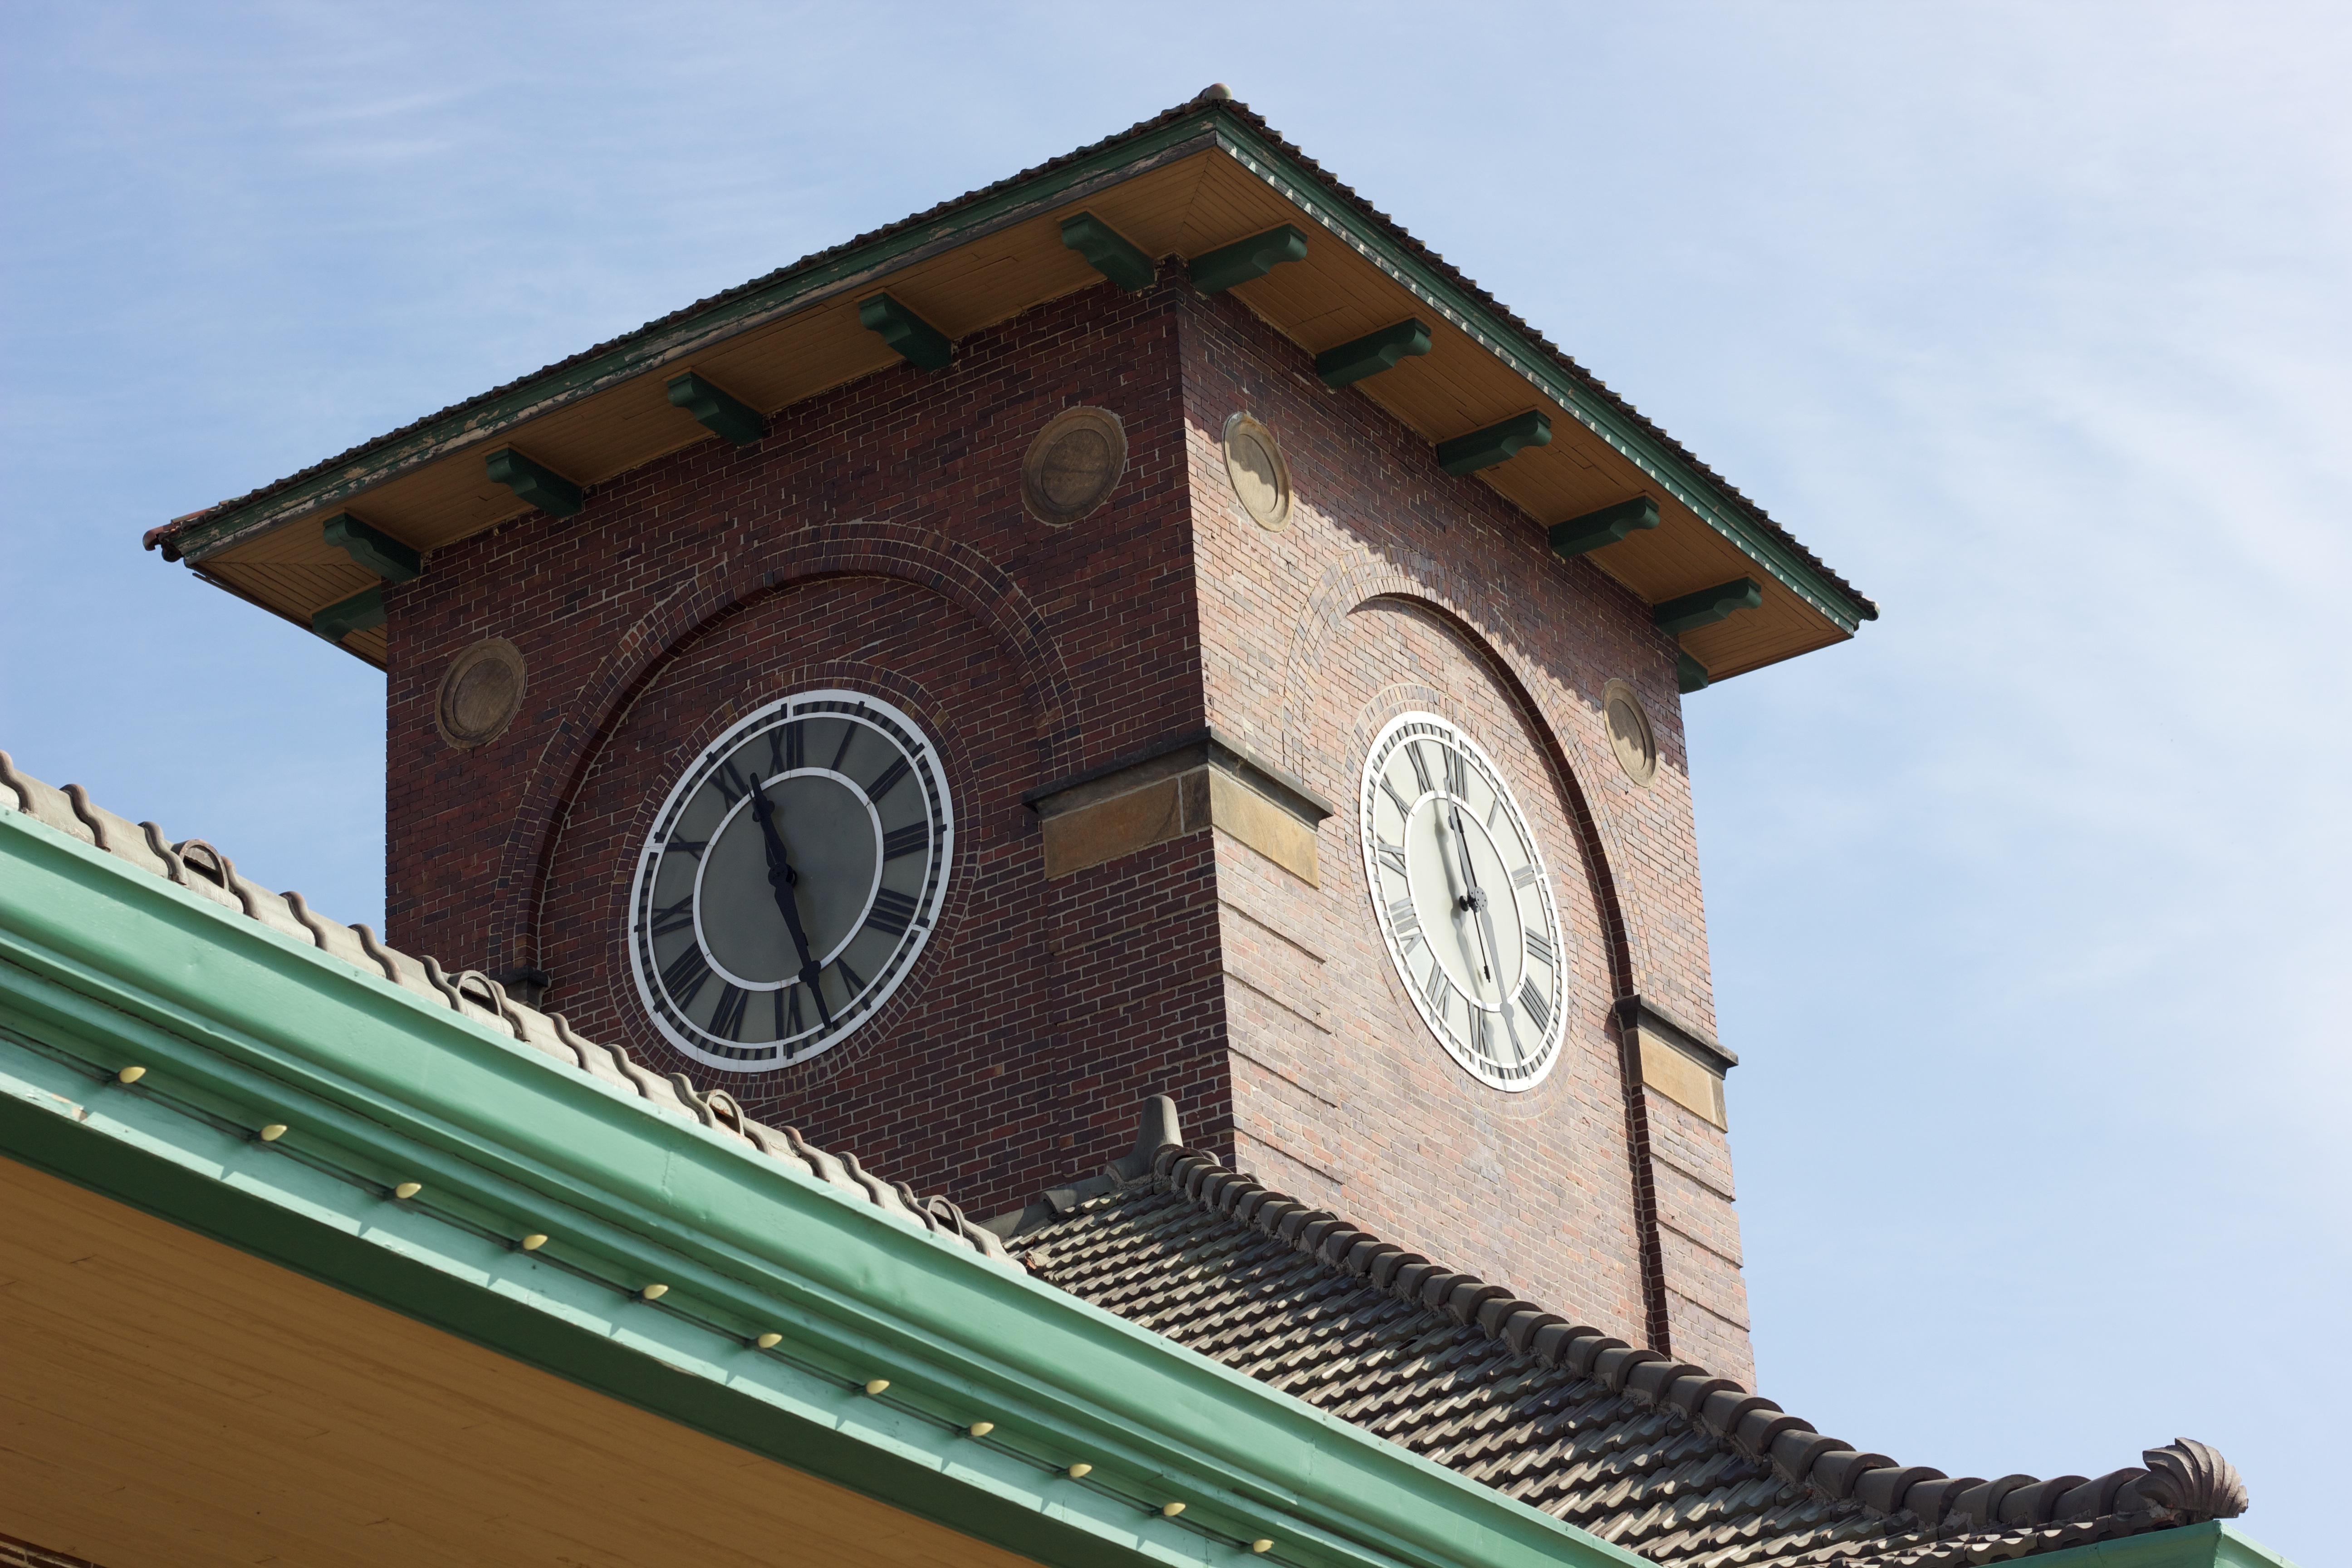
architecture, house, town, clock, time, roof, building, tower, square, landmark, facade, tourism, place of worship, clock tower